Bernoulli umbra

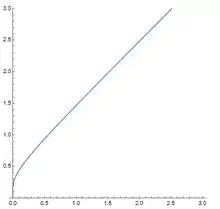
Plot of the function formula_21, whose germ at positive infinity corresponds to formula_14.

Since Bernoulli polynomials is a generalization of Bernoulli numbers, exponentiation of Bernoulli umbra can be expressed via Bernoulli polynomials: